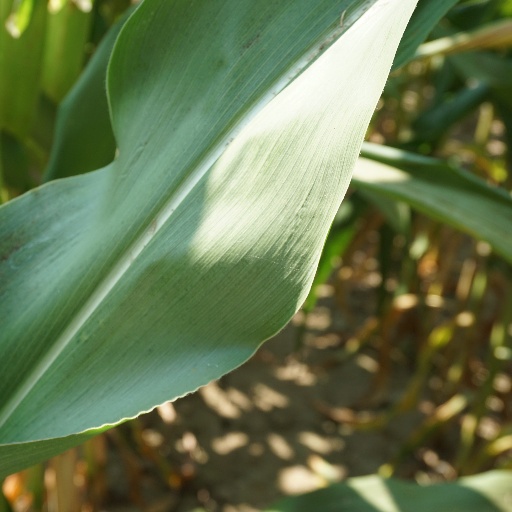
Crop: maize; corn